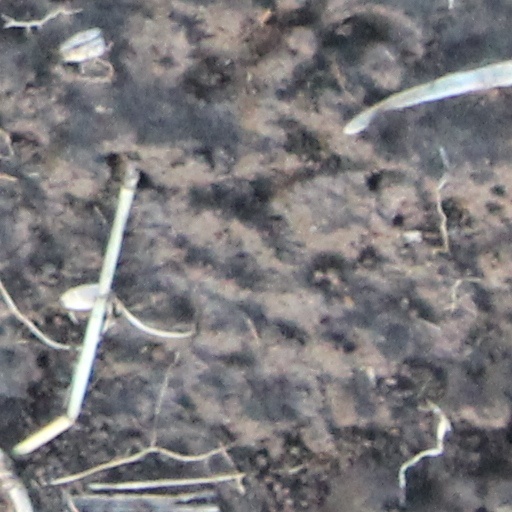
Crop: wheat